Barnet Tunnel

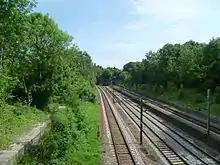
Oakleigh Park Rail Cutting and Barnet Tunnel

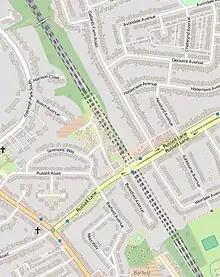
Barnet Tunnel map.

The Barnet Tunnel is a railway tunnel in north London on the East Coast Main Line. It has also been known as East Barnet Tunnel, Whetstone Tunnel, and Oakleigh Park Tunnel.